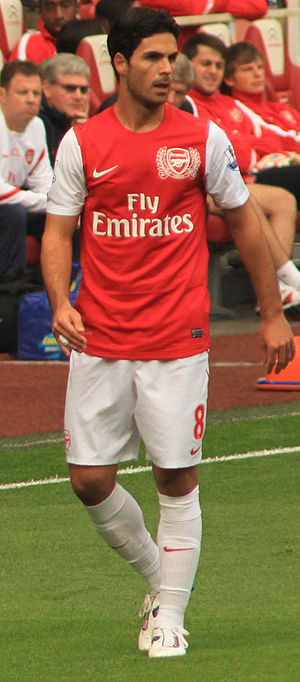
Mikel Arteta
Mikel Arteta Amatriain er en tidligere spansk fodboldspiller. Arteta har tidligere i sin karriere spillet for bl.a. Rangers FC, PSG, Arsenal F.C og Everton FC. Han spiller normalt som midtbanespiller. Arteta er nu manager for Arsenal.